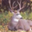
Label: deer